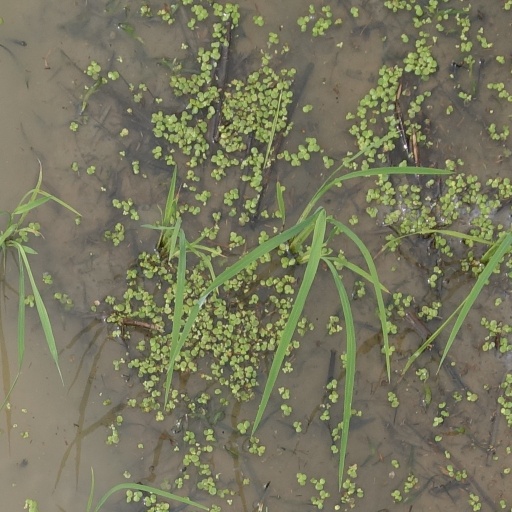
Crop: rice